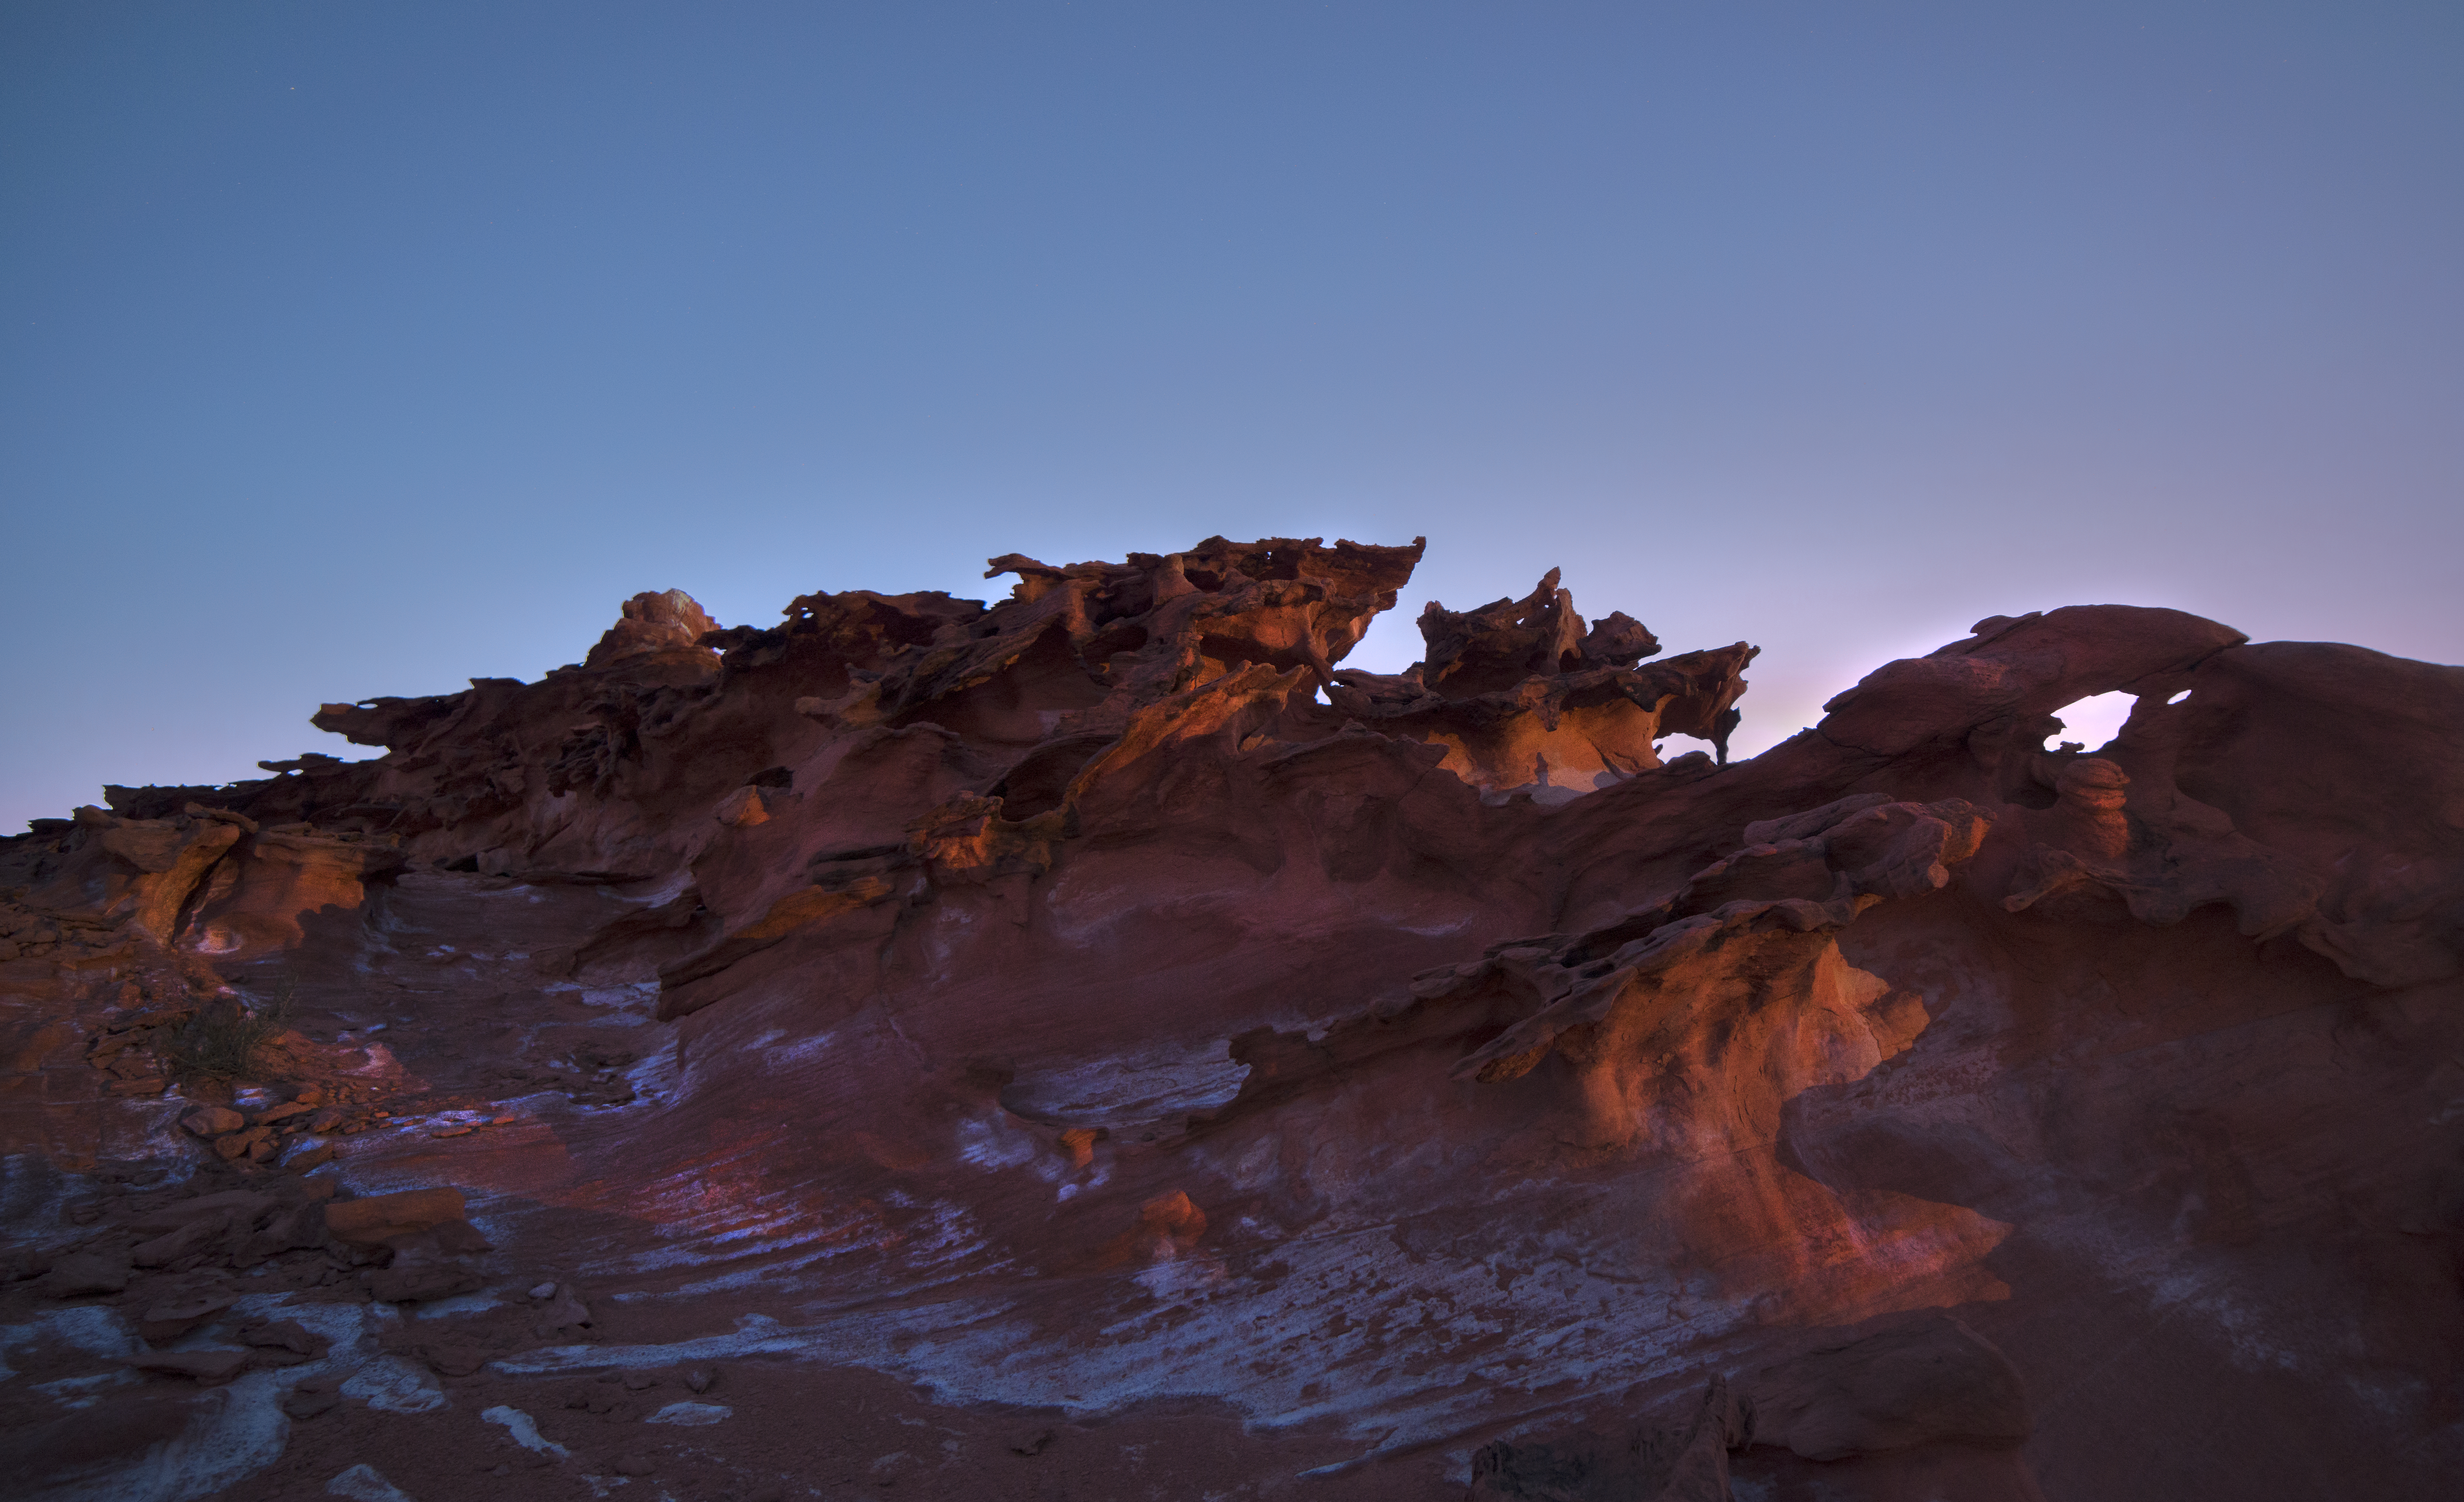
landscape, sea, coast, nature, rock, wilderness, mountain, cloud, sky, sunrise, sunset, morning, dawn, formation, cliff, dusk, evening, reflection, terrain, geology, plateau, nevada, nikond800e, littlefinland, landform, devilsfire, natural environment, geographical feature, mountainous landforms, geological phenomenon